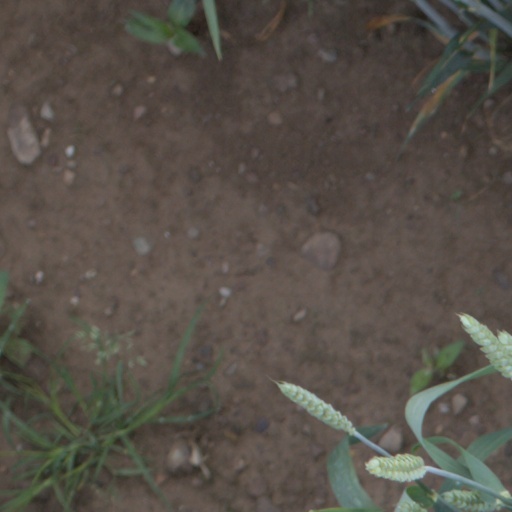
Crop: wheat